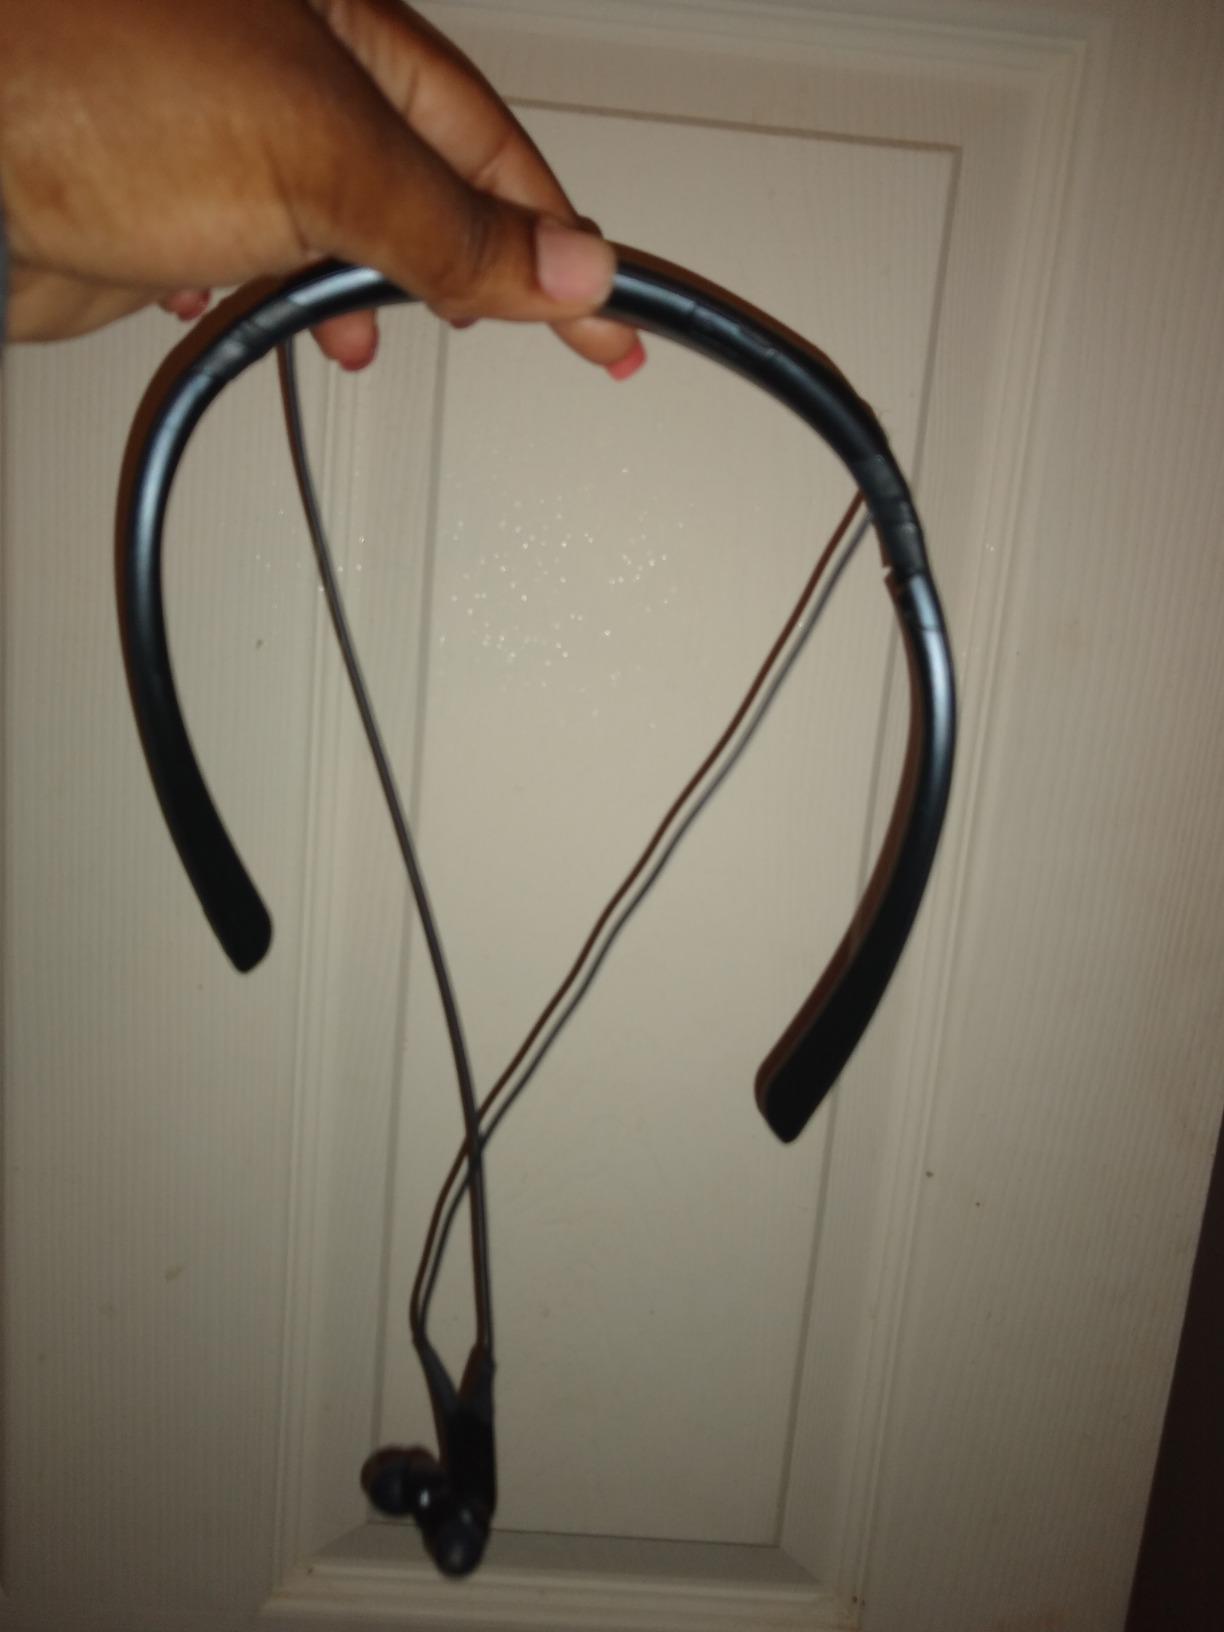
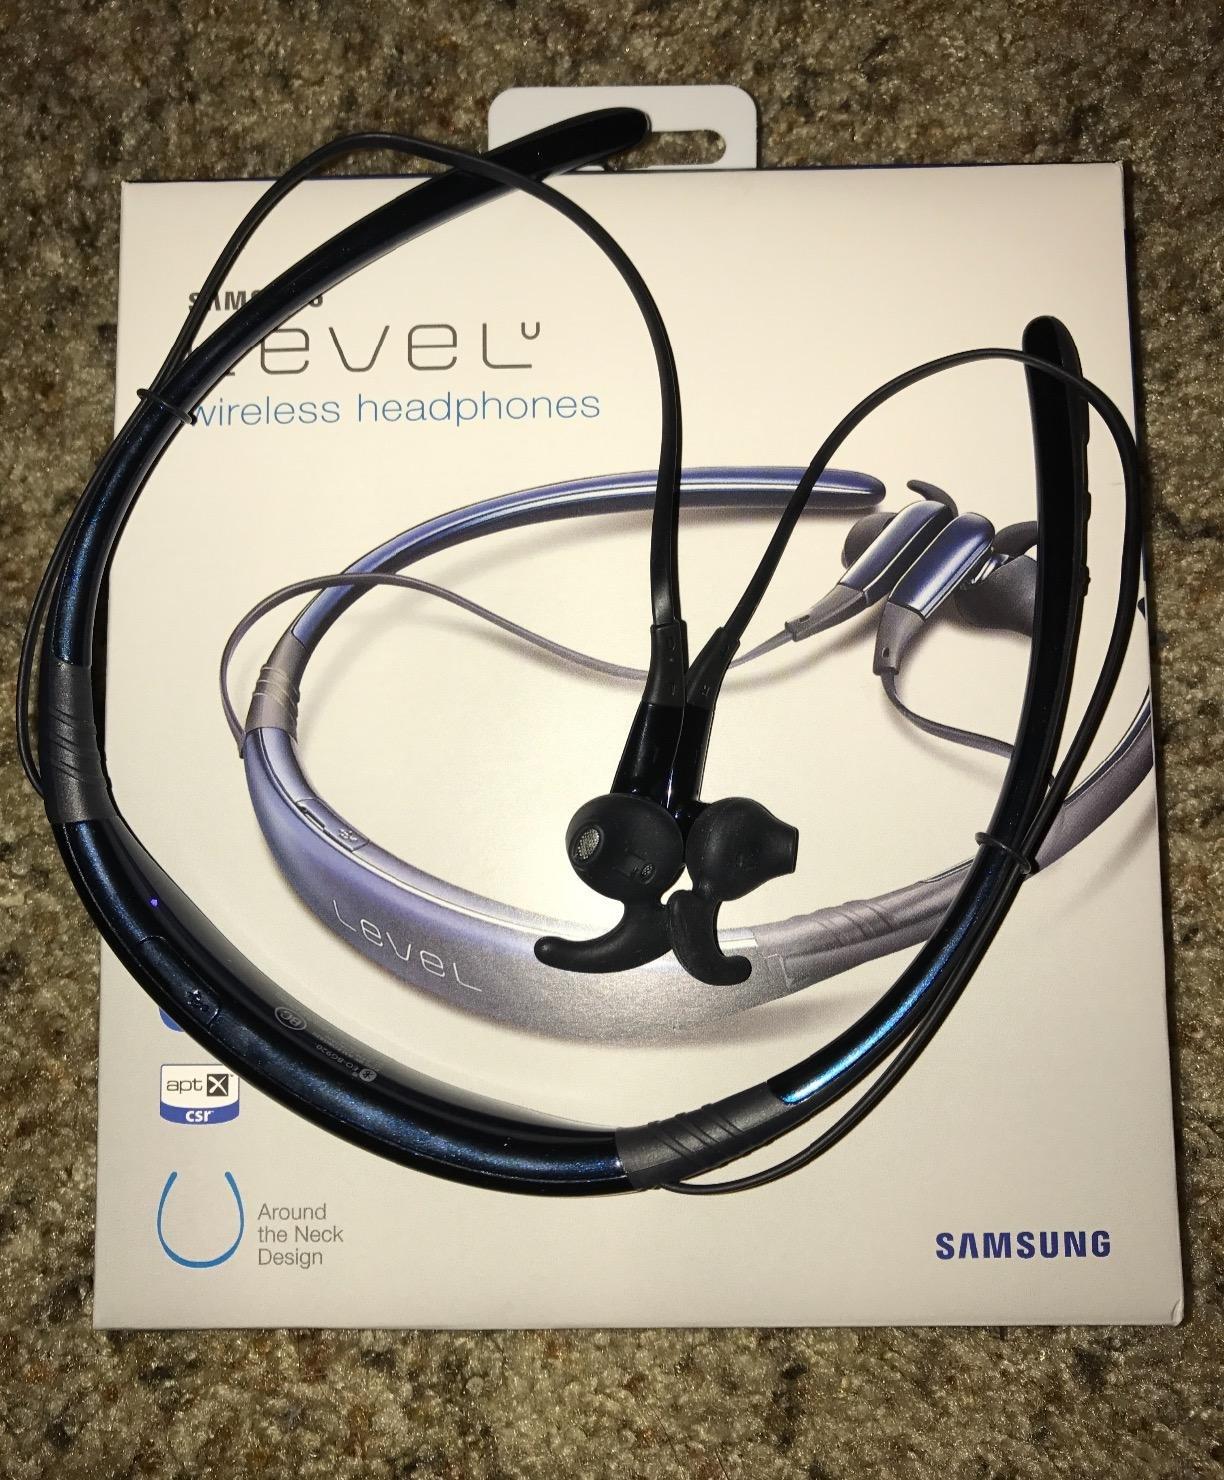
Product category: headphones
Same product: no